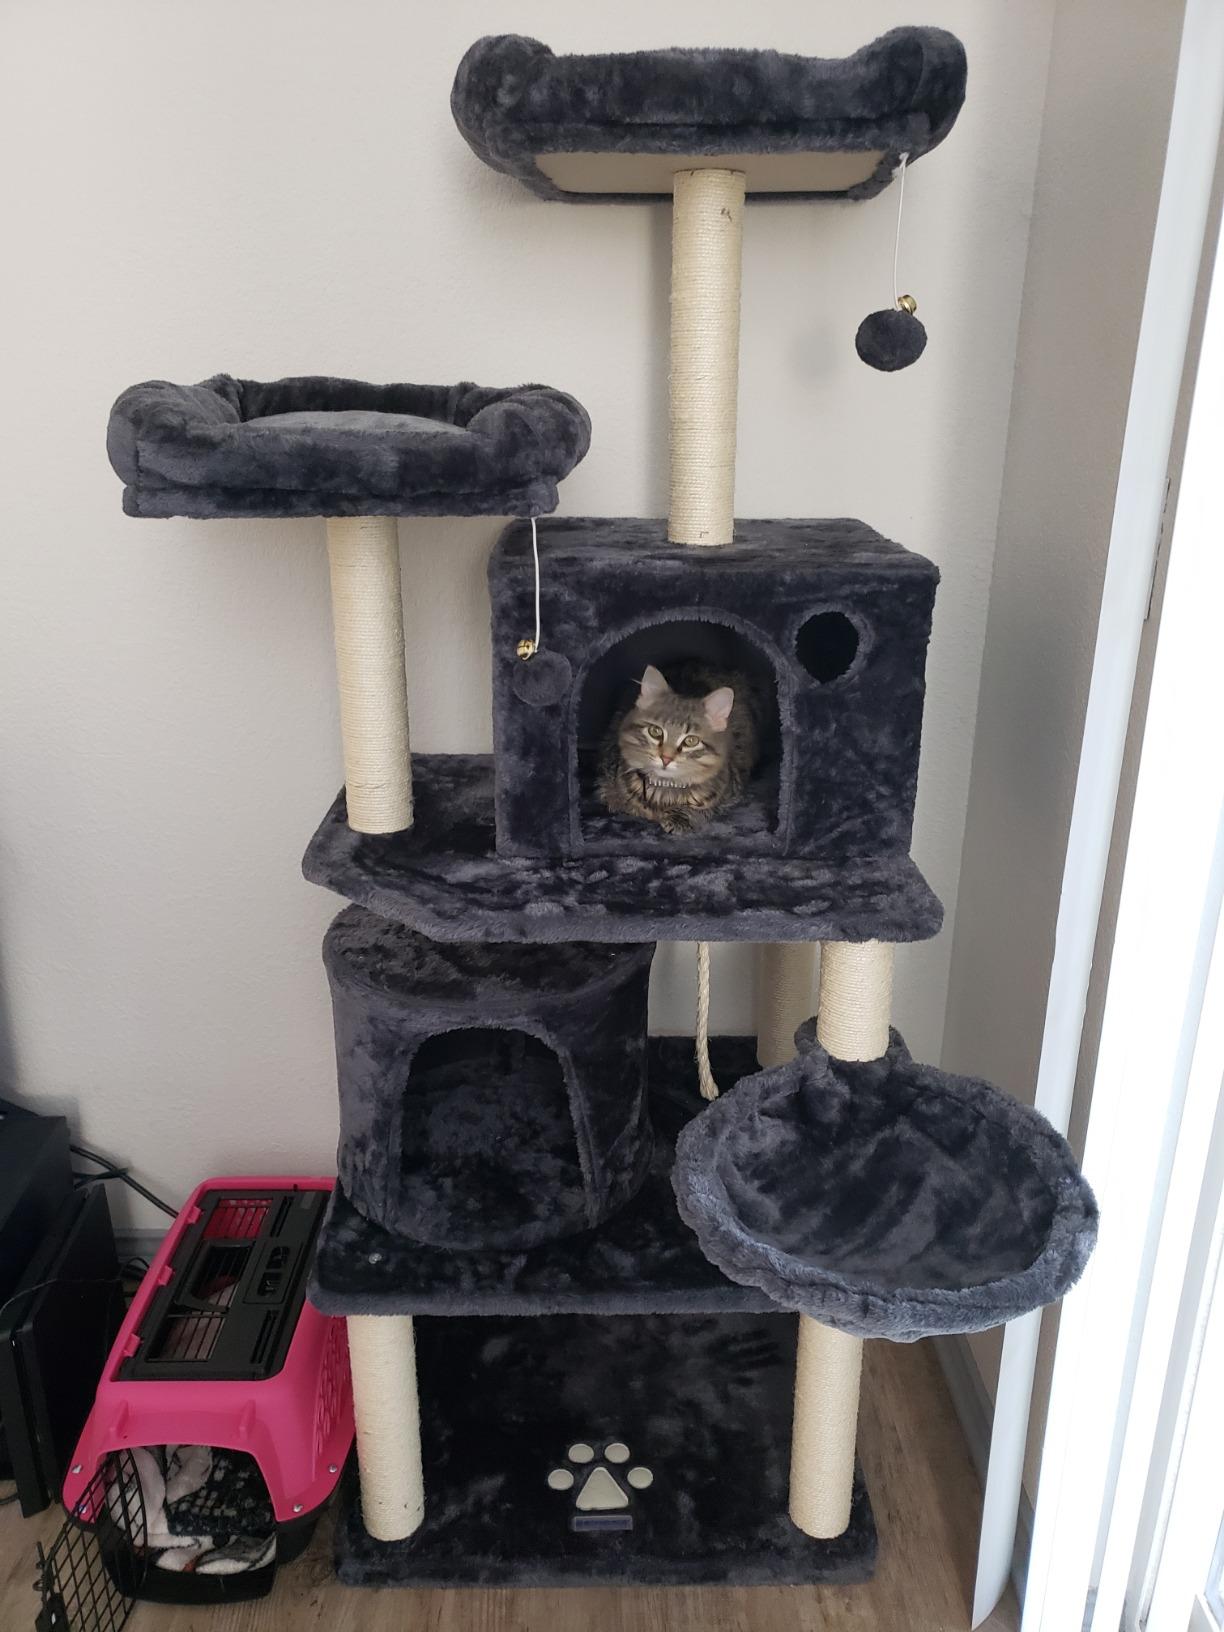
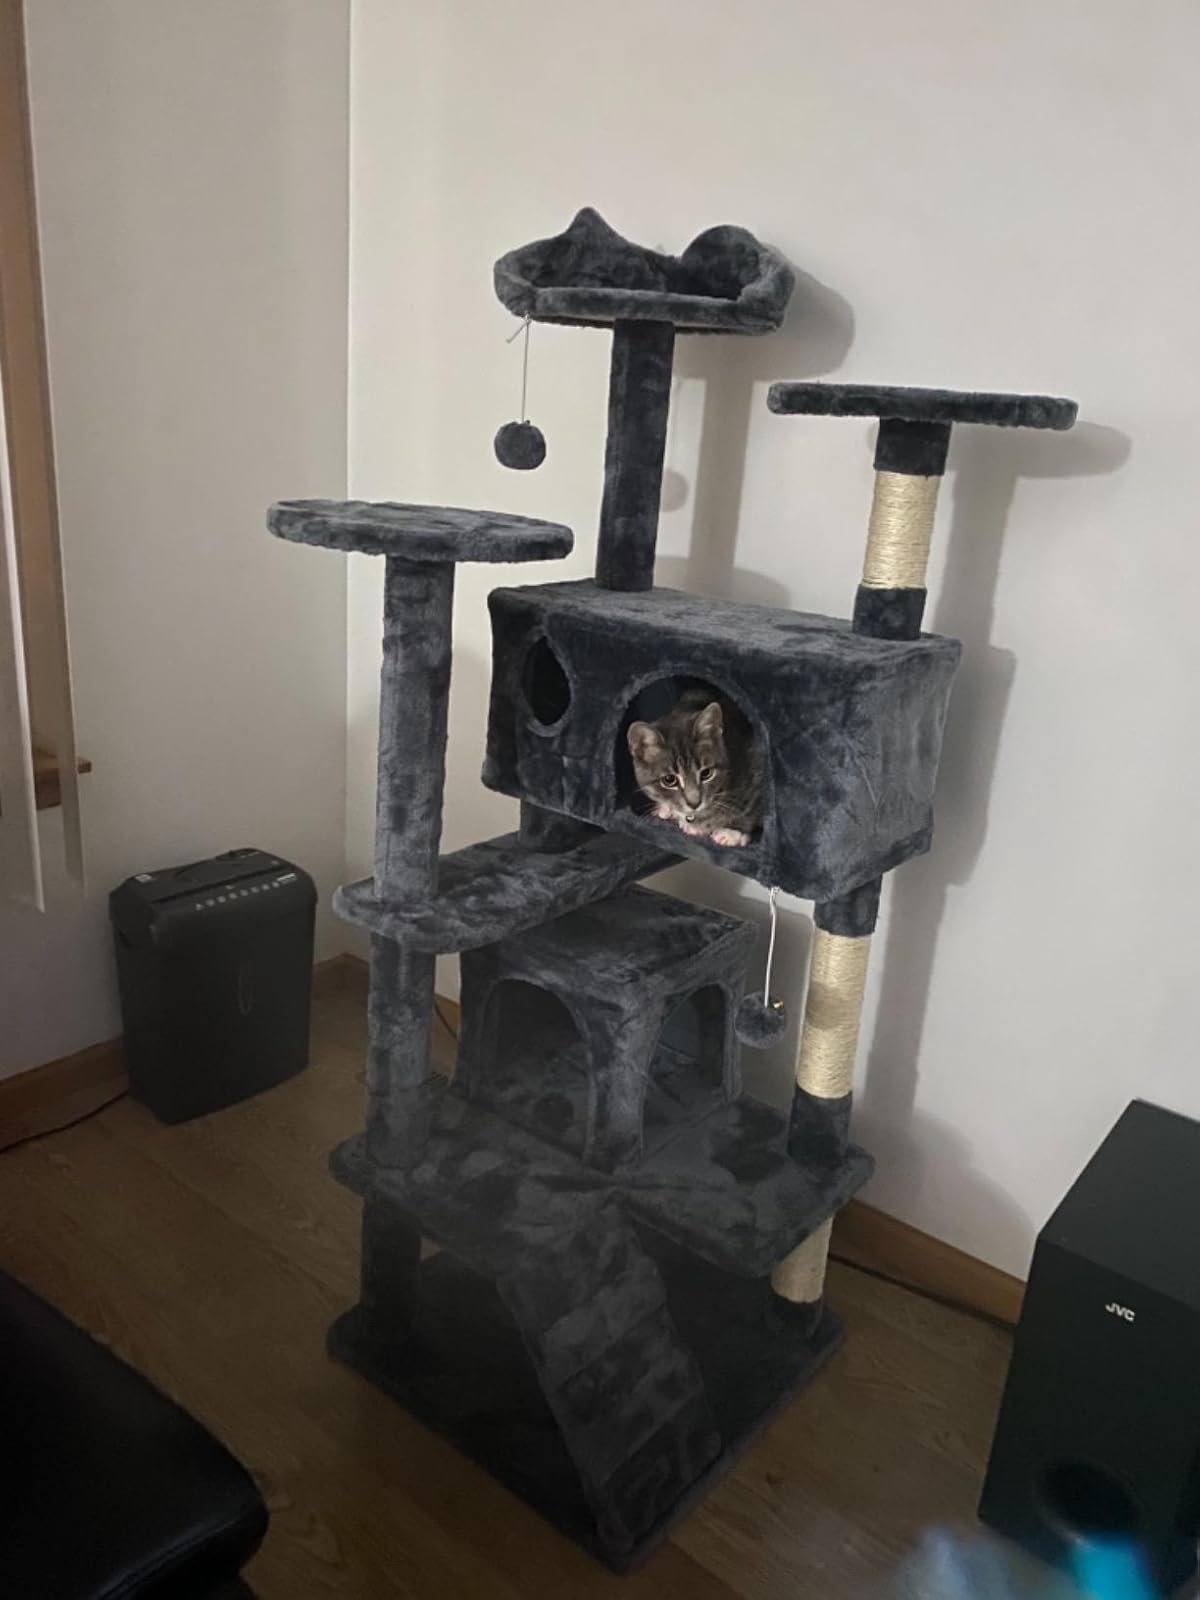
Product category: items_cat tree
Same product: no